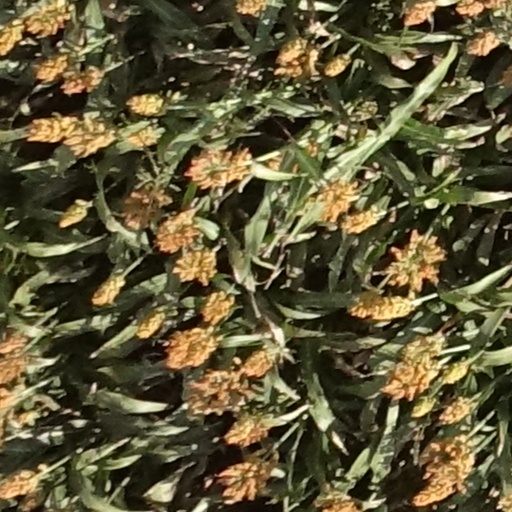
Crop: sorghum